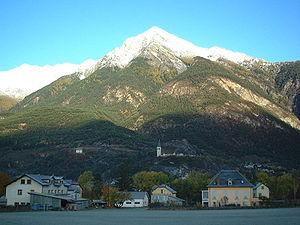
Jausiers est une commune française située dans le département des Alpes-de-Haute-Provence, en région Provence-Alpes-Côte d'Azur. Elle se trouve dans la vallée de l'Ubaye.